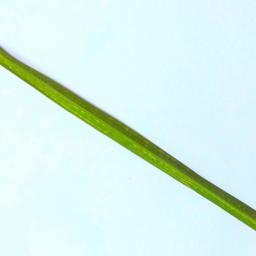
Label: Rice___Healthy